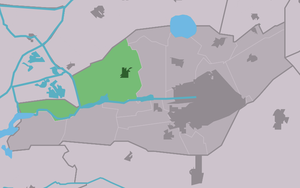
Oudega est un village situé dans la commune néerlandaise de Smallingerland, dans la province de la Frise. Son nom en frison est Aldegea. Le 1ᵉʳ janvier 2008, le village comptait 1 723 habitants.